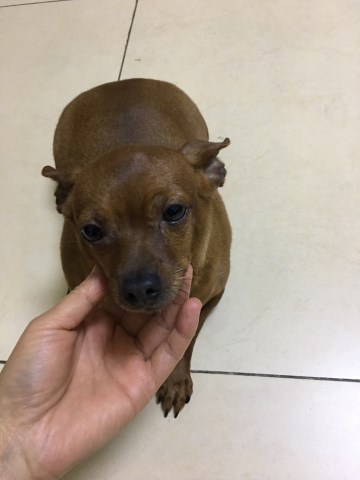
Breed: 561-n000127-miniature_pinscher